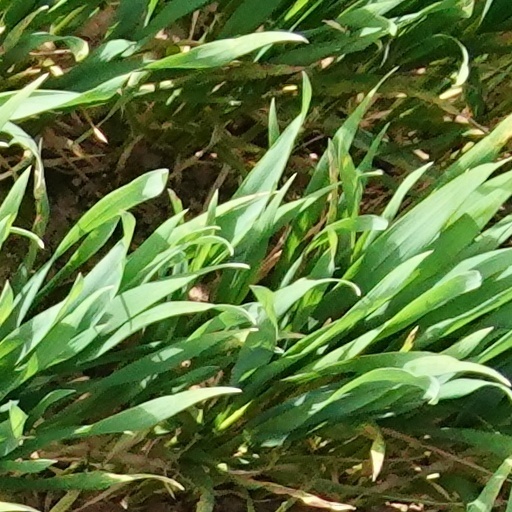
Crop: wheat